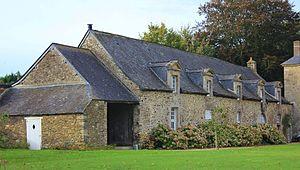
Château de Porhman
Le château de Porhman est un château français situé à Réguiny, dans le Morbihan, en région Bretagne.